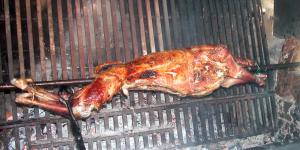
cabrito o cordero asado entero